Extremaduran Coalition

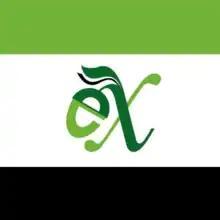
original logo

Extremaduran Coalition is a political alliance in Extremadura, Spain. It consists of the Extremaduran Regional Convergence (CREx) and the Extremaduran Regionalist Party (PREx).